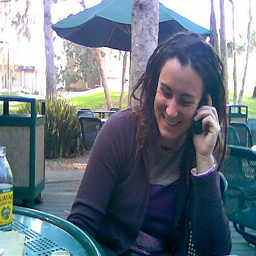
A young woman chatting on her cell phone outside
A lady is happily talking on a cell phone.
This is a lady with dreads talking on a phone
a woman sitting at table while talking on a cell phone
a woman laughs and speaks on her cell phone while sitting outside